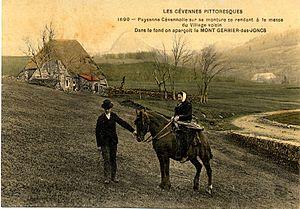
Paysans et chaumière en Ardèche cévenole
Une construction agricole est anciennement une bâtisse construite à la campagne, et que l'on a appelée rustique, lorsque les matériaux employés étaient dits rustiques ou grossiers, ou rurale, le synonyme de campagne. Architecture sans architecte, on leur donnera au XXᵉ siècle le nom d'architecture vernaculaire. Dans les sociétés industrielles, construction agricole renvoie à une catégorie prévisible de bâtiment exclusivement consacré à l'agriculture: granges, étables et un hangars divers.
L'Ardèche offre une forte diversité de climats. Le nord de l'Ardèche a un climat de type océanique atténué Cfb dans la classification de Köppen. Le sud de l'Ardèche a un climat méditerranéen. Le plateau du Coiron aurait aussi un climat méditerranéen. La basse vallée de l'Eyrieux a un climat qui s'approche du climat méditerranéen. La Montagne ardéchoise a un climat extrêmement rude que l'on pourrait qualifier de montagnard.
La chaumière est une maison rurale traditionnelle de l'Europe septentrionale et occidentale, qui tire son nom de sa toiture recouverte de chaume. On la trouve principalement dans les pays du nord et du nord ouest de l'Europe : Îles Britanniques, Pays-Bas, Allemagne, Danemark, ainsi que dans le nord-ouest de la France, essentiellement en Normandie et, dans une moindre mesure, en Bretagne. Il existe cependant des régions plus méridionales où elle est présente dans un espace limité, comme la Camargue, la Brière, ou à des endroits où une présence historique est attestée, comme autrefois au Québec, principalement pour les bâtiments de ferme, héritage datant de l'époque de la Nouvelle-France encore présent au début du XXᵉ siècle.
Le département de l'Ardèche est un département français situé dans la région Auvergne-Rhône-Alpes. Sa préfecture est Privas. Il doit son nom à la rivière Ardèche qui le traverse d'ouest en est, ses habitants s'appellent les Ardéchois. Il est composé de 335 communes au 1ᵉʳ janvier 2020. L'Insee et la Poste lui attribuent le code 07.